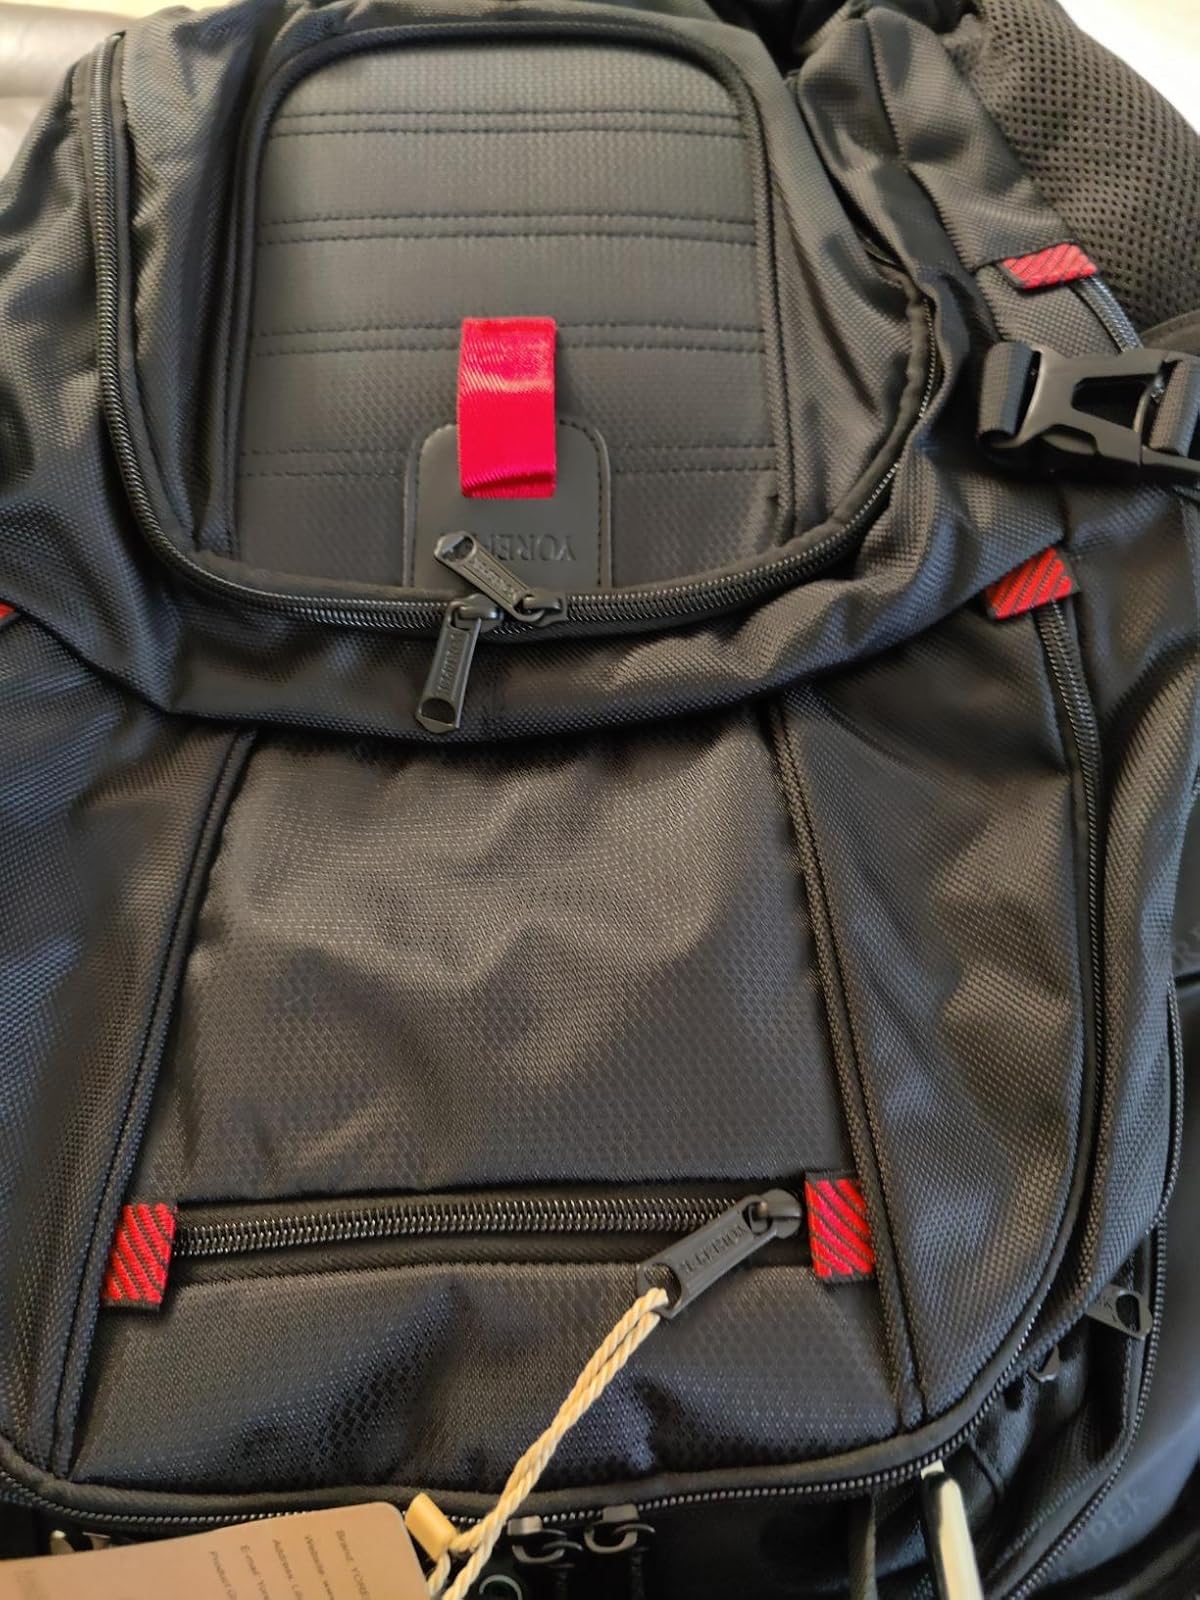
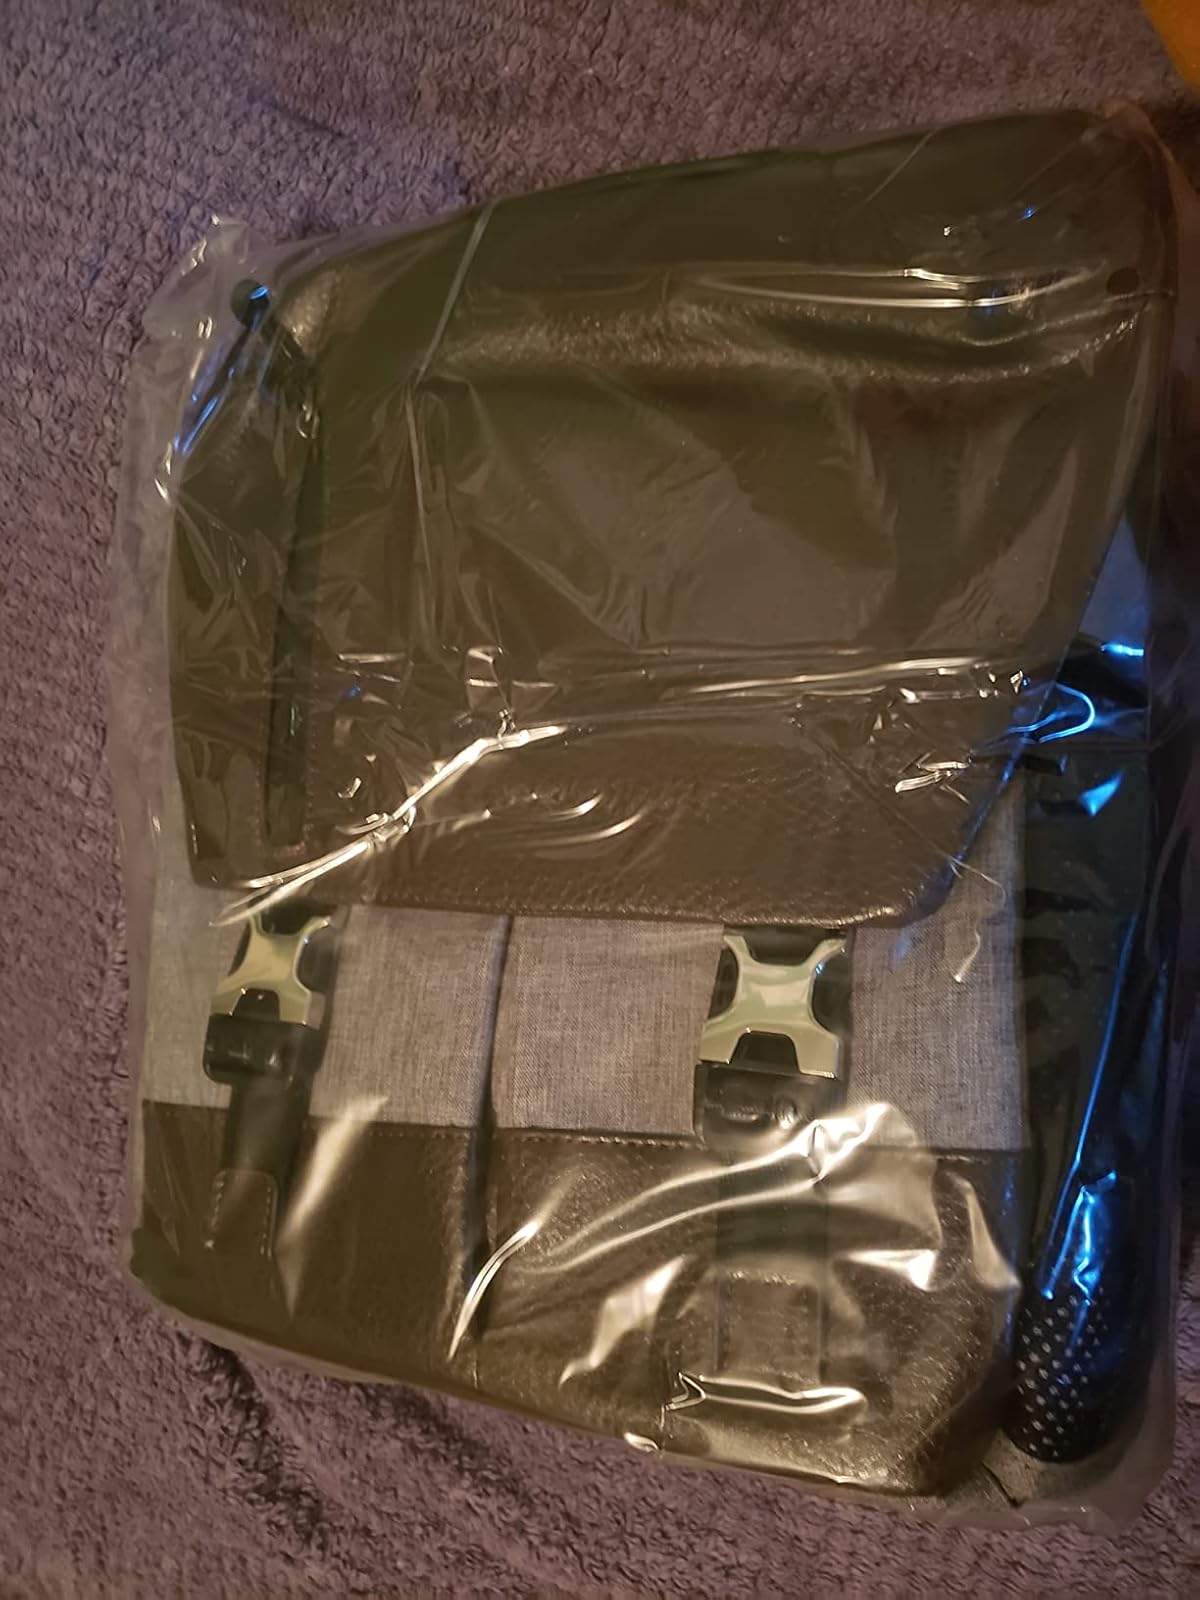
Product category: bag
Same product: no